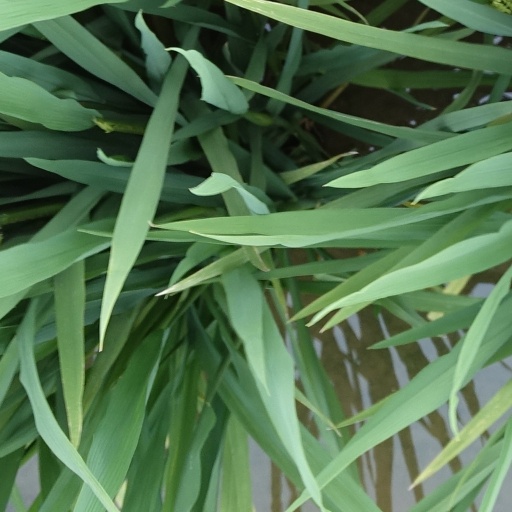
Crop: rice